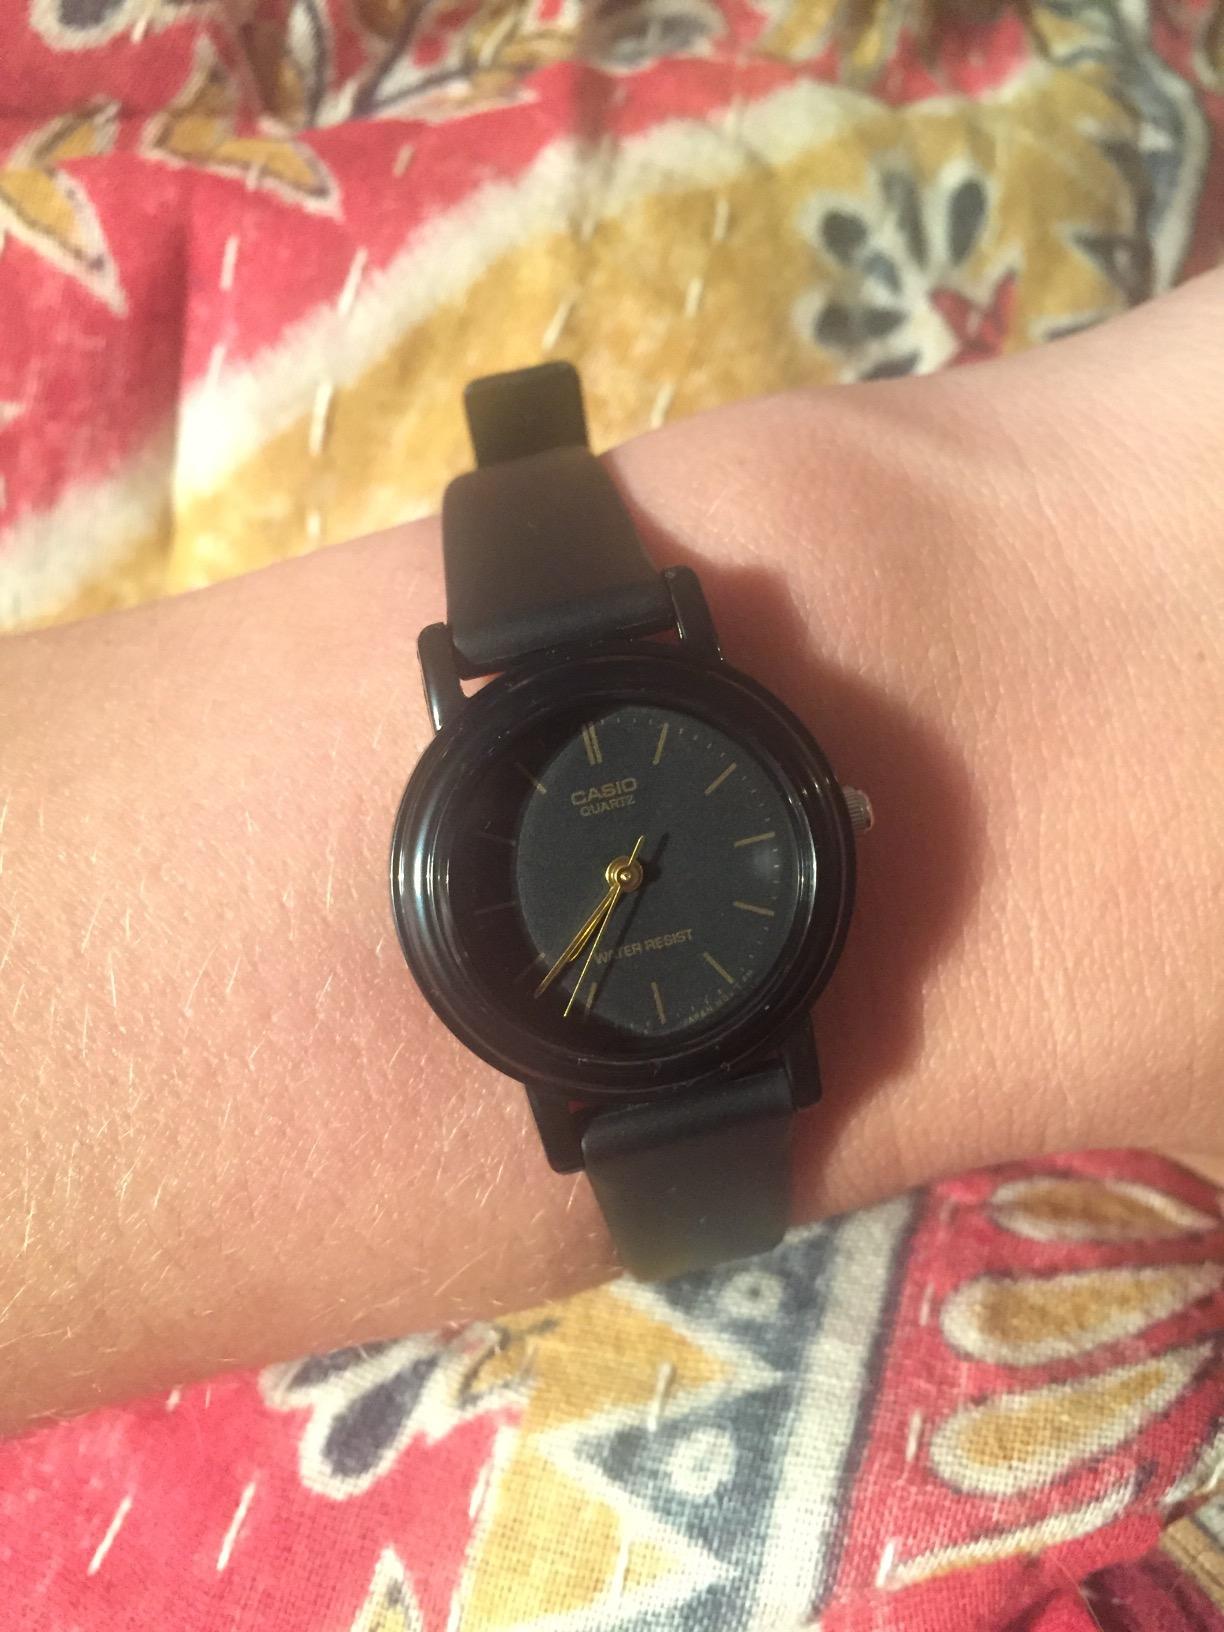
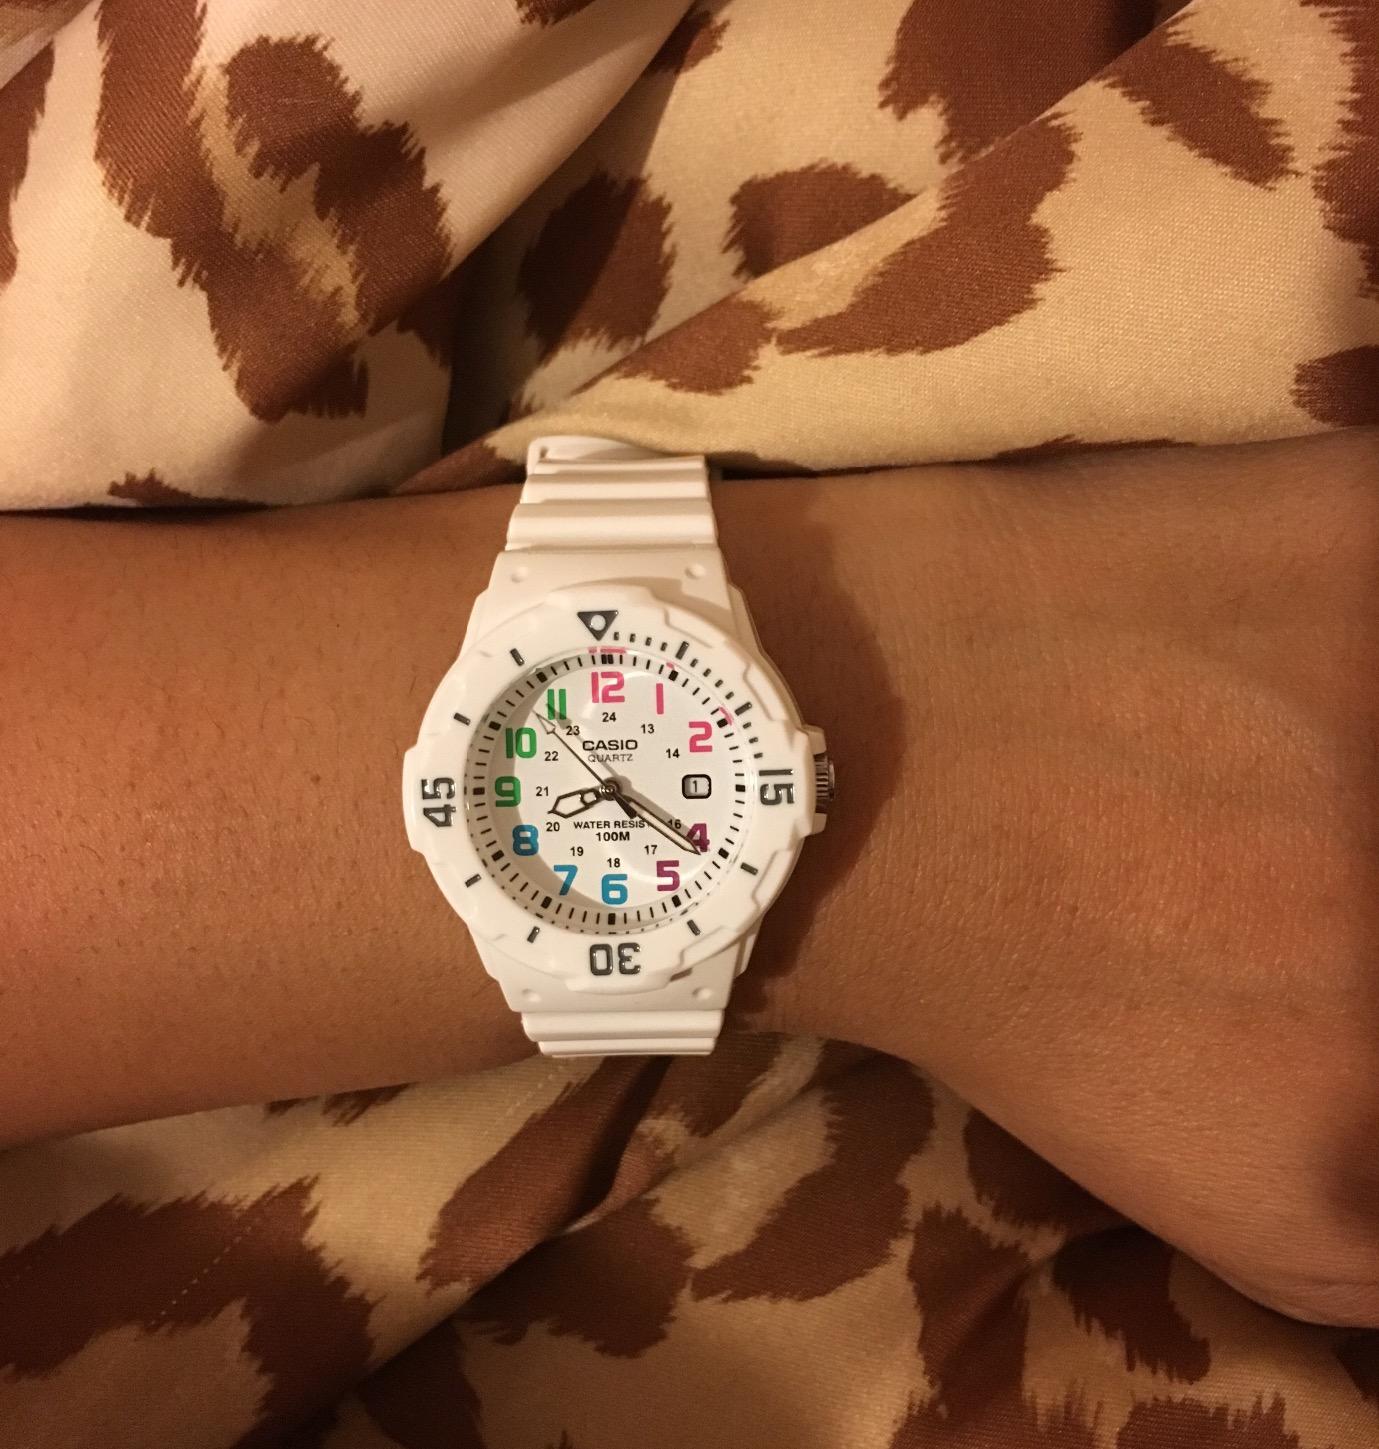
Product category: accessories_watch
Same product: no